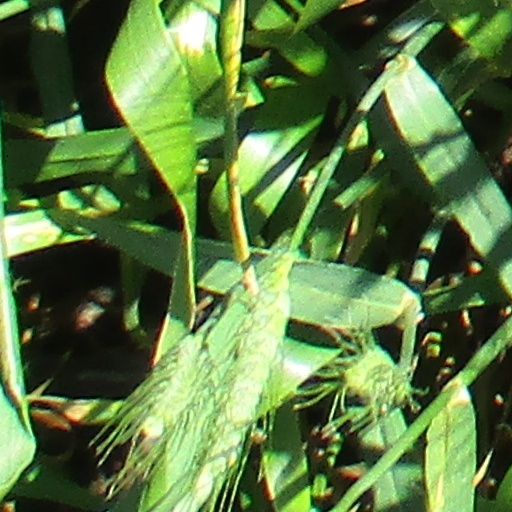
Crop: wheat